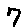
Label: 7